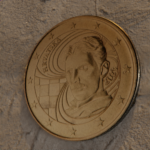
Coin value: 50cents
Country: hr
Edition: standard